Marlon Davidson

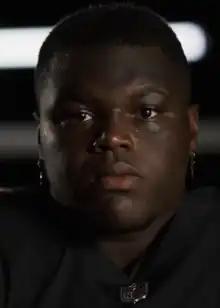
Davidson in 2020

Marlon Davidson (born May 11, 1998) is an American professional football defensive tackle for the Houston Texans of the National Football League (NFL). He played college football for the Auburn Tigers and was drafted by the Atlanta Falcons in the second round of the 2020 NFL draft. He has also played for the San Francisco 49ers and Tennessee Titans.